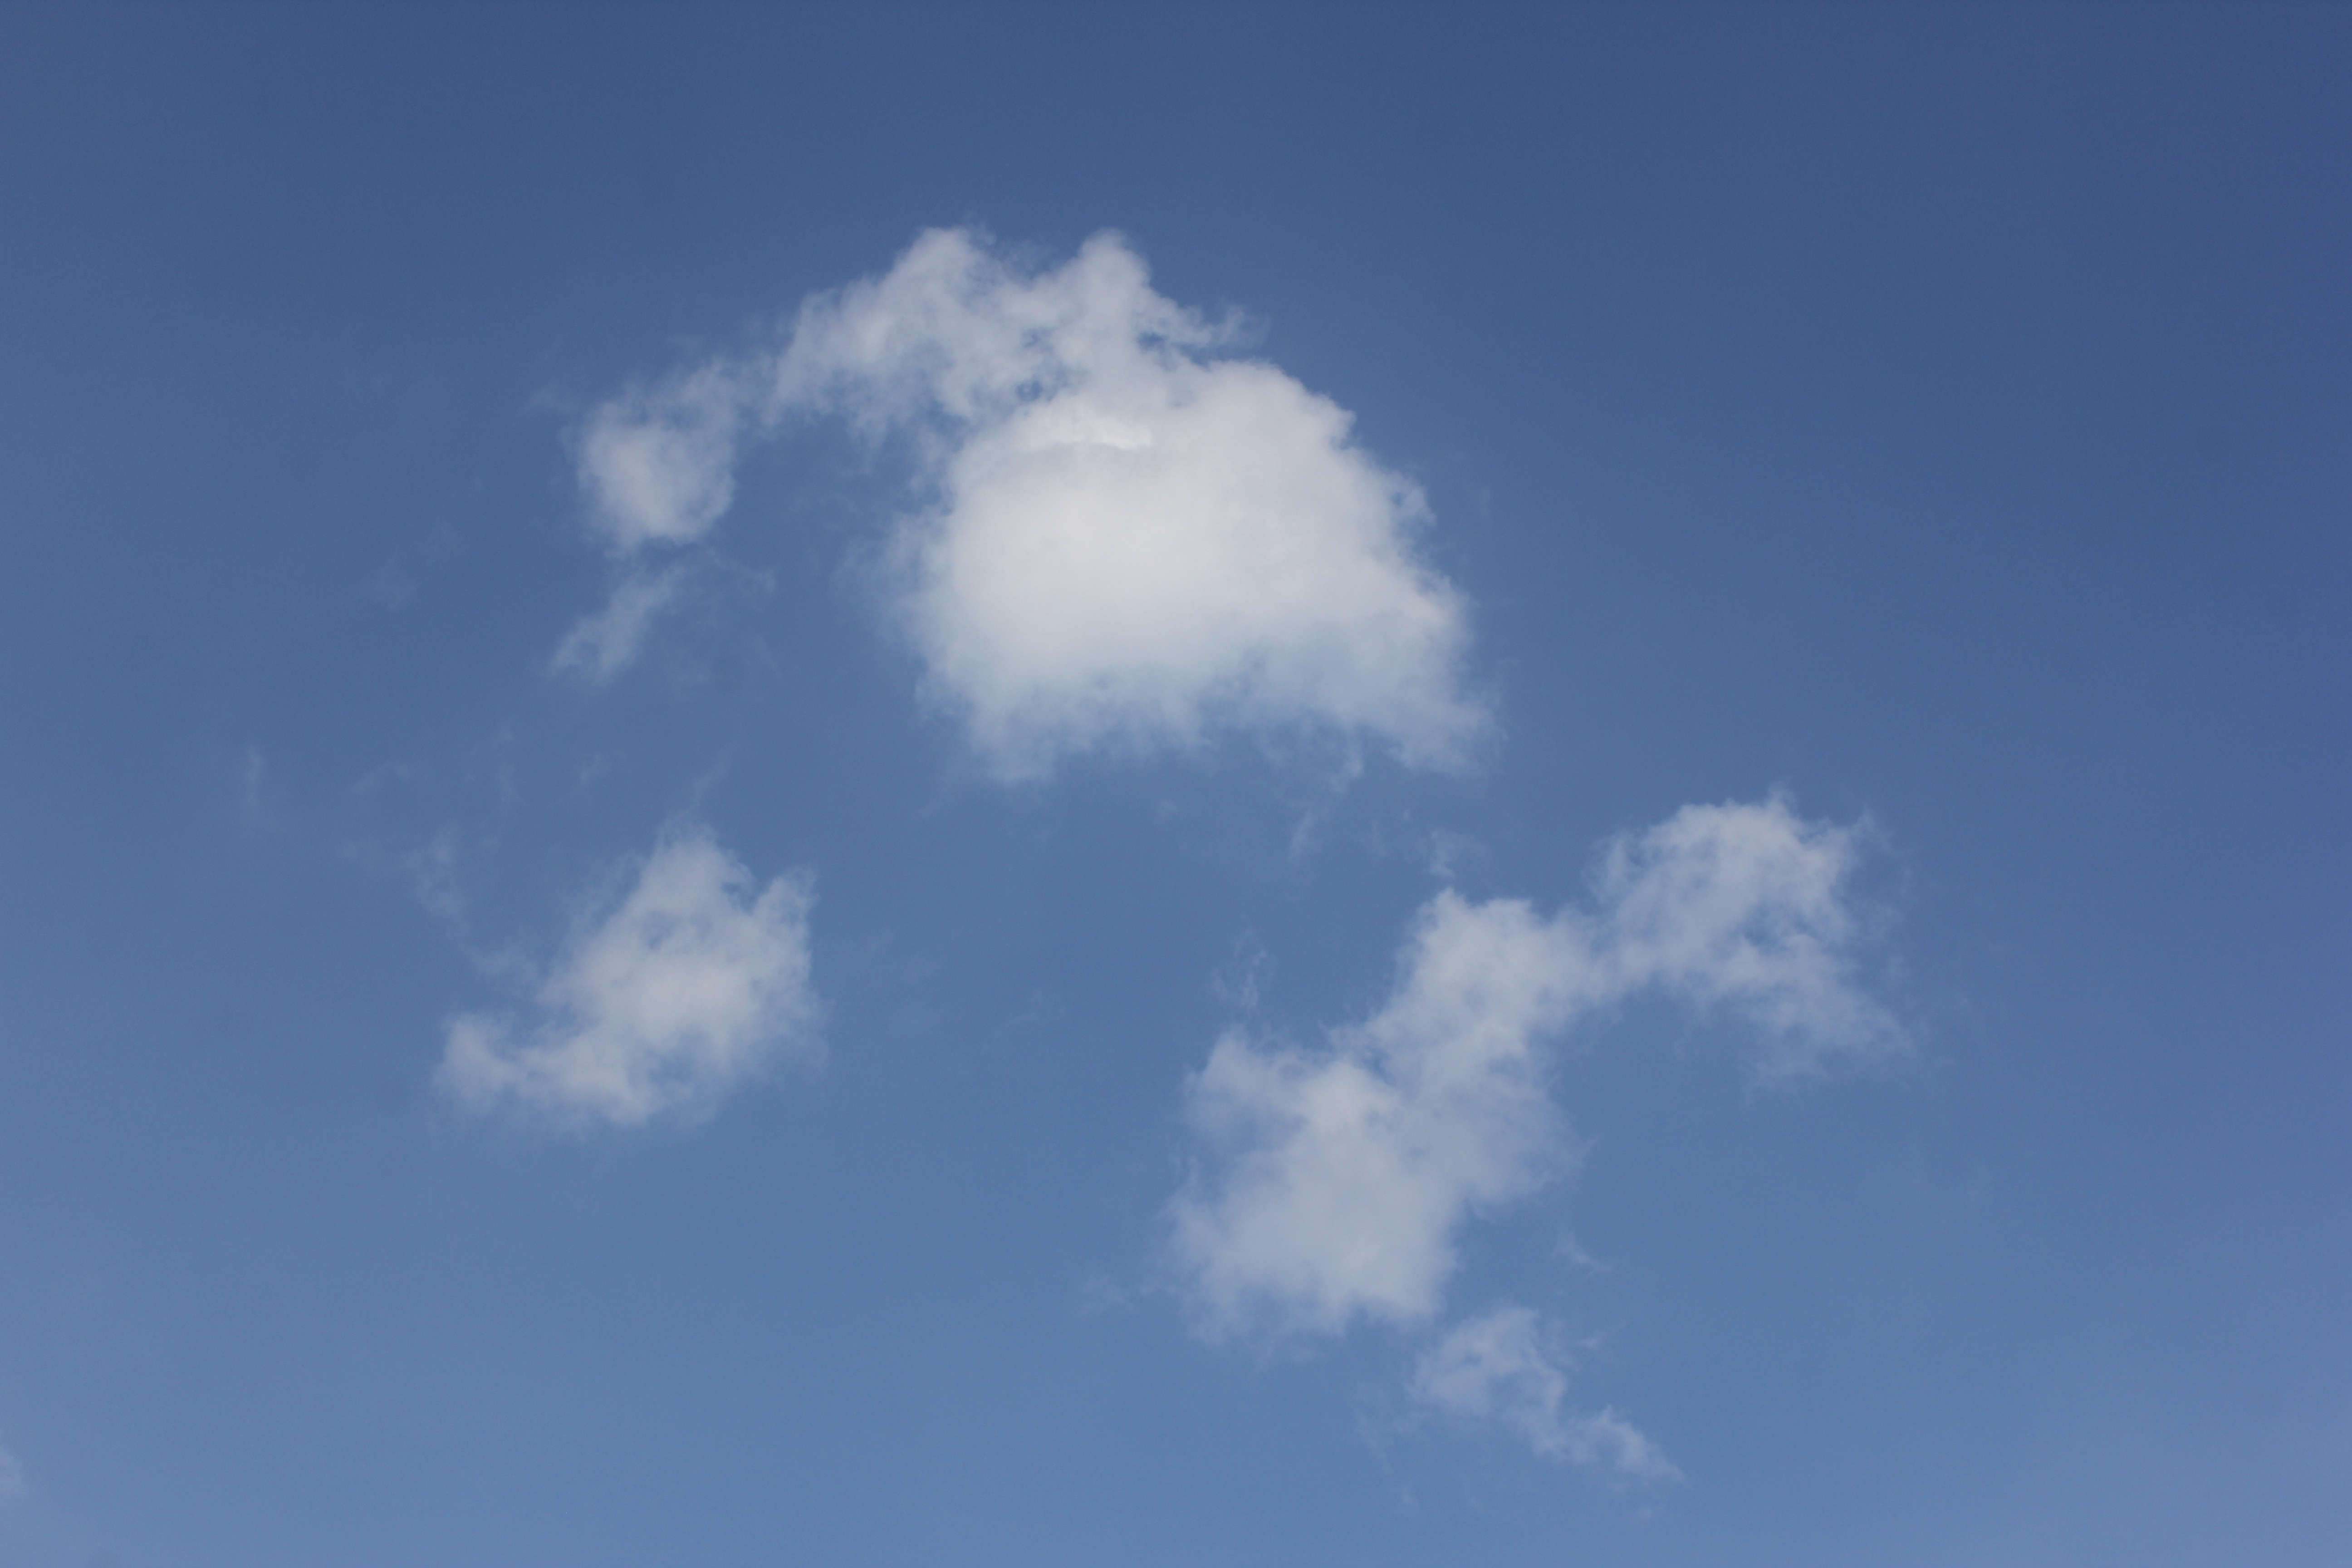
Cloud type: Stratus